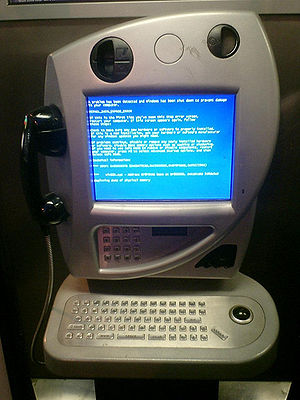
Blå Skærm
En undergrundbanes telefon, med den blå skærm.
Den blå skærm, The Screen of Death, Blue Screen of Death eller forkortelsen BSOD. Udtrykket omhandler den fejlside der vises når et Microsoft Windows styresystem kommer i en fejltilstand det ikke kan håndtere. Navnet kommer af den blå baggrundsfarve på fejlskærmen. Som udgangspunkt vil de nyeste versioner ikke vise den blå skærm, men blot automatisk genstarte computeren, men de kan indstilles til at vise den blå skærm; dette kan være nyttigt, da den blå skærm indeholder information der kan bruges til at identificere det opståede problem.